Na Starém bělidle

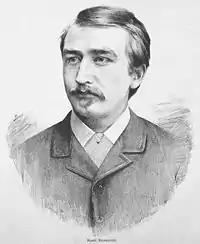
Karel Kovařovic

Na Starém bělidle (At the old bleachery) is a 1901 Czech-language opera in 4 scenes by Karel Kovařovic to a libretto by Karel Šípek after the 1855 novel "The Grandmother" by Božena Němcová. The opera was premiered 22 November 1901 at Prague National Theatre.